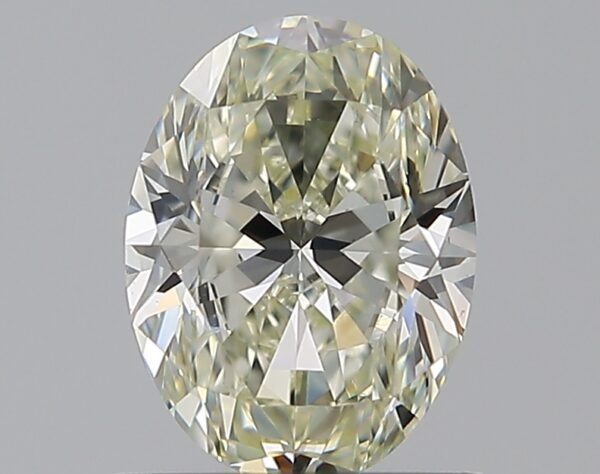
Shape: oval
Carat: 0.83
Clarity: VS1
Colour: L
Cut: EX
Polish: EX
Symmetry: EX
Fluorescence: N
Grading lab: GIA
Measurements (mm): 7 x 5.22 x 3.34